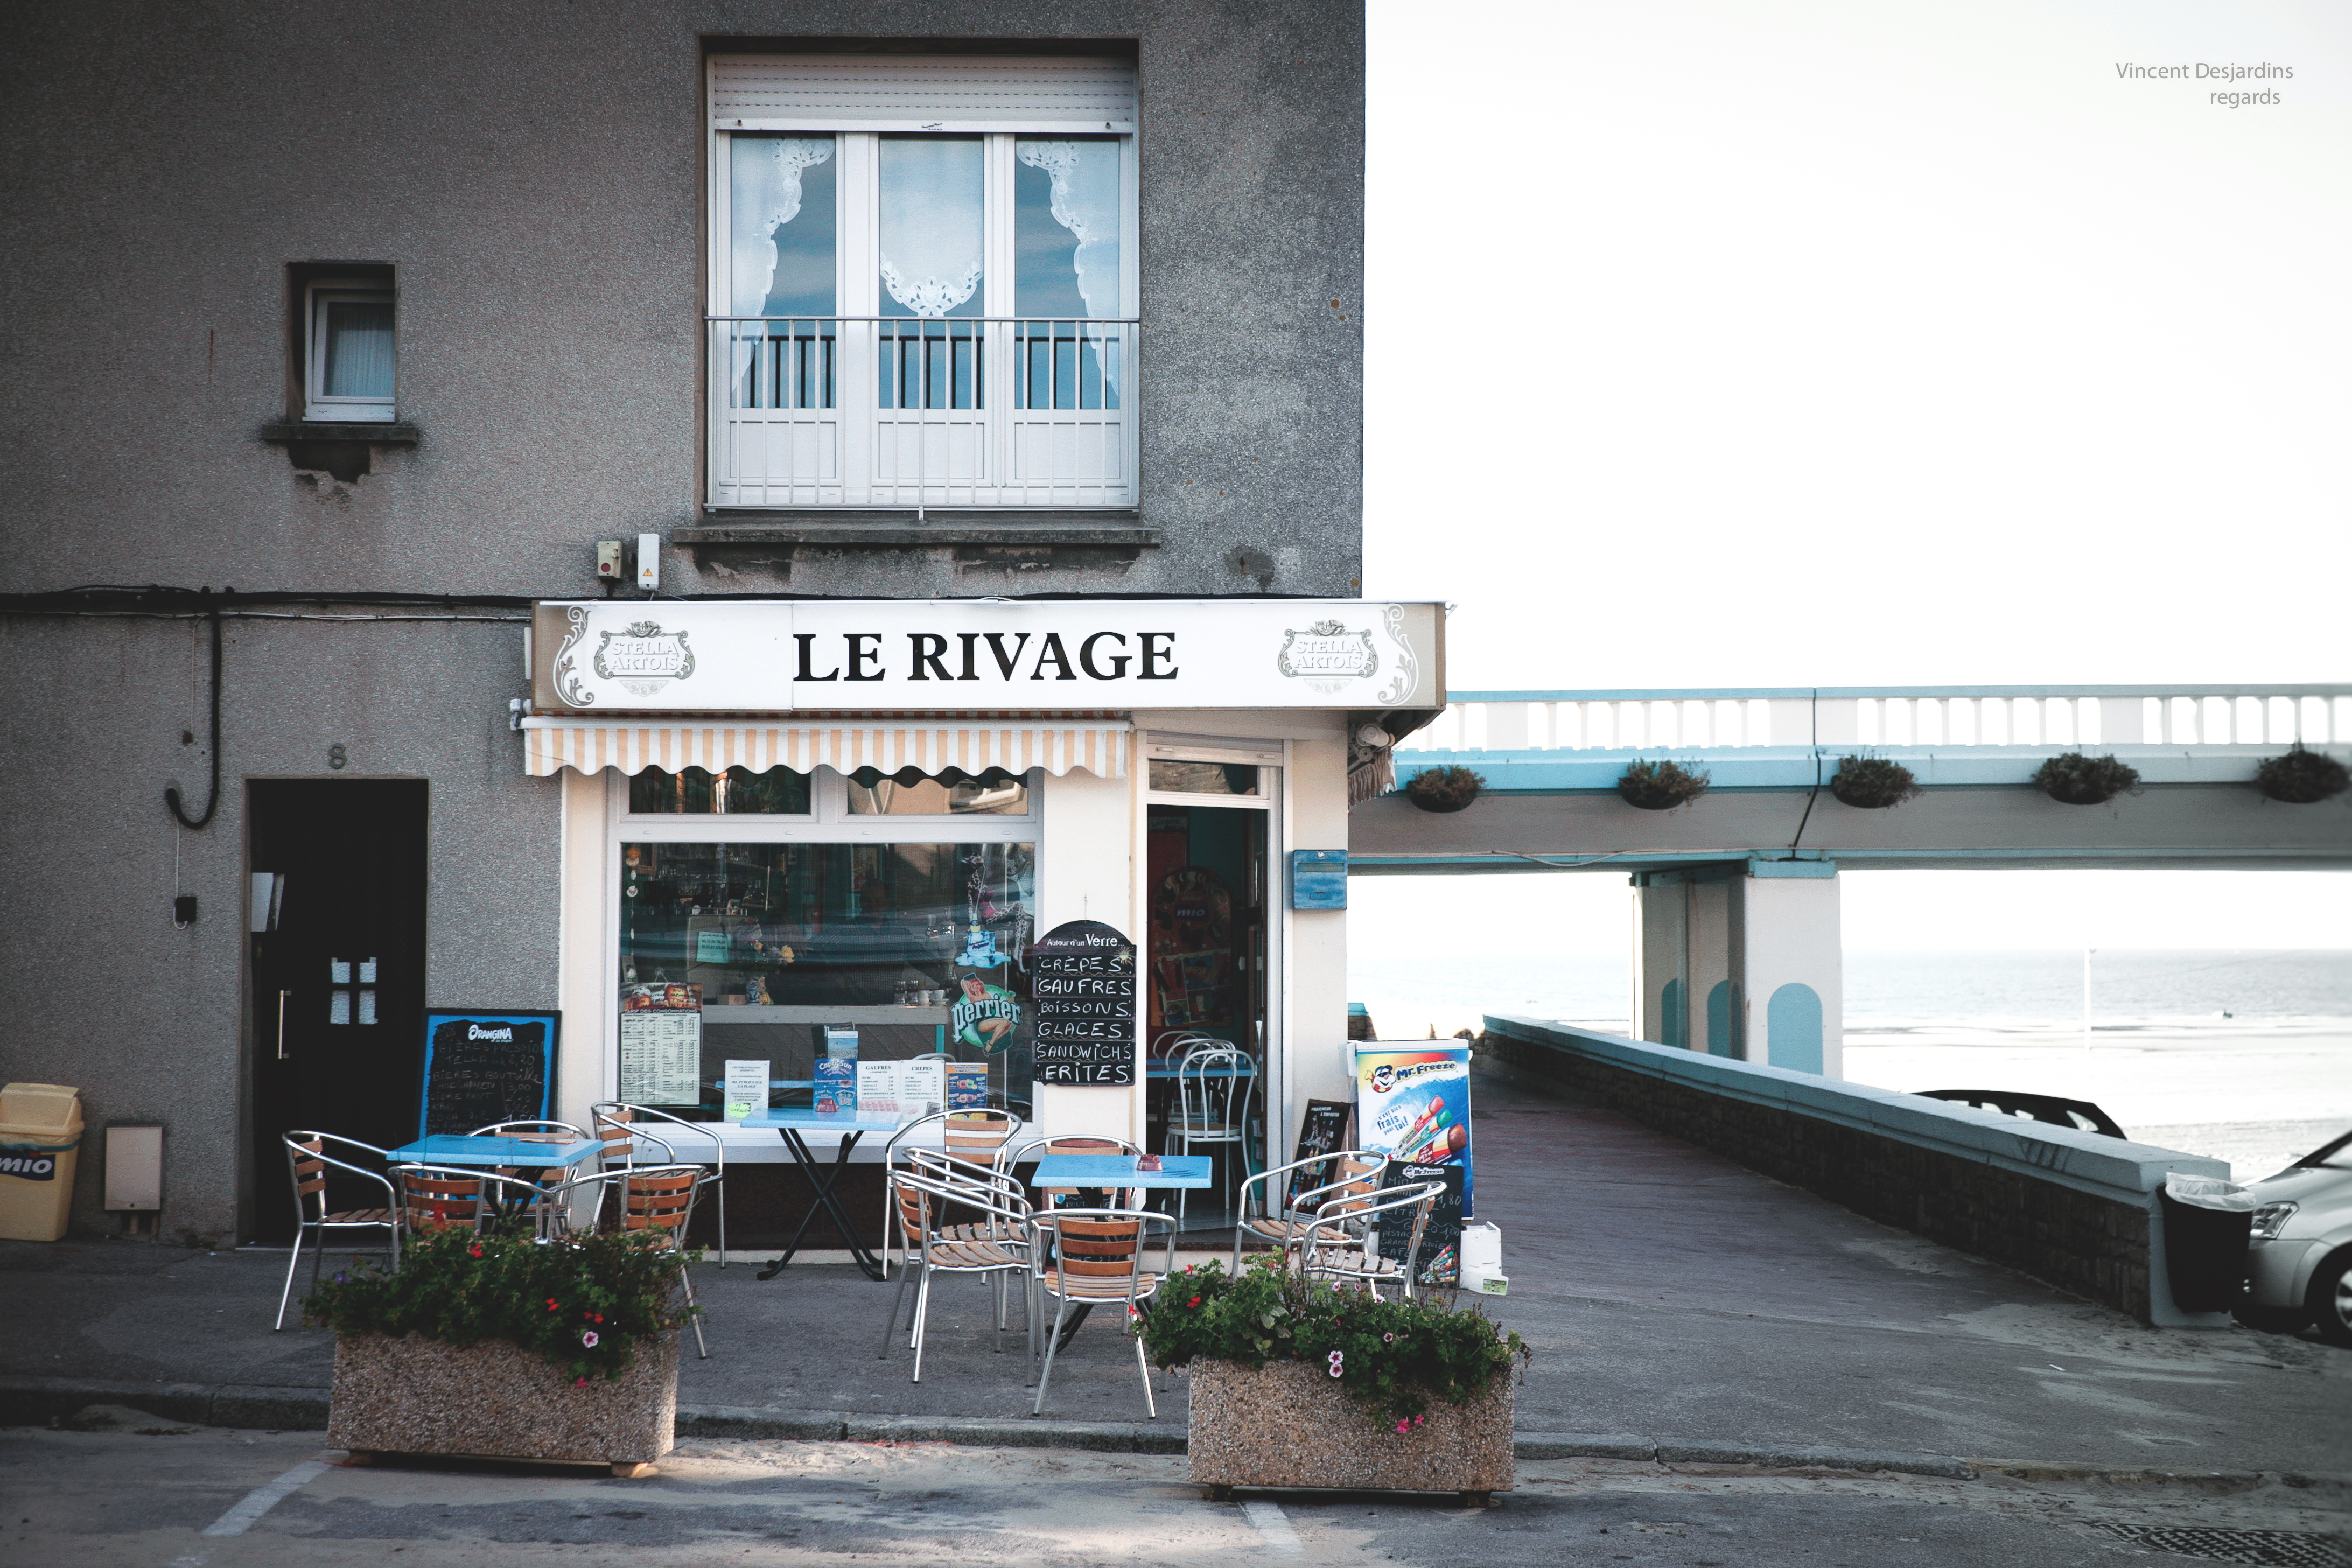
cafe, coffee, restaurant, advertising, bar, france, interior design, francia, kaffee, frankrijk, frankreich, koffie, pasdecalais, cotedopale, pasdecaials, leportel, frenchfries, frietkot, frituur, friture, friterie, lerivage